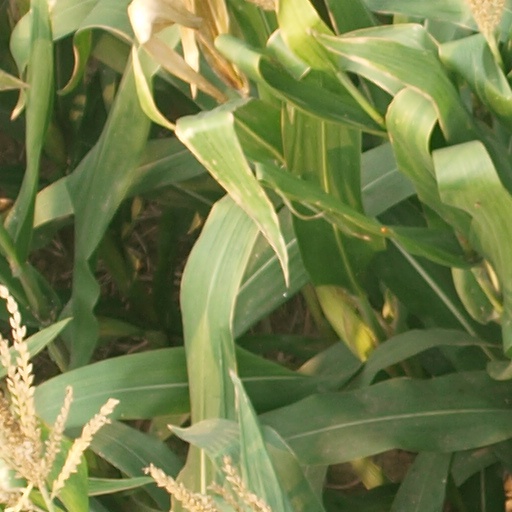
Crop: maize; corn